Military aircraft

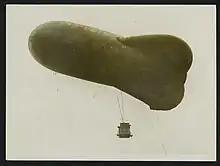
Luchtballon WO I observation balloon

In 1783, when the first practical aircraft (hot-air and hydrogen balloons) were established, they were quickly adopted for military duties. The first military balloon unit was the French Aerostatic Corps, who in 1794 flew an observation balloon during the Battle of Fleurus, the first major battle to feature aerial observation. Balloons continued to be used throughout the 19th century, including in the Napoleonic Wars and the Franco-Prussian War, for observation and propaganda distribution. During World War I, German Zeppelin airships carried out multiple air raids on British cities, as well as being used for observation. In the 1920s, the U.S. Navy acquired several non-rigid airships, the first one to see service being the K-1 in 1931. Use by the U.S. as well as other countries continued into World War II. The U.S. Navy retired its last balloons in 1963. Only a handful of lighter-than-air military aircraft were used since, such as the American Blimp MZ-3, used for research and development by the U.S. Navy from 2006 to 2017.